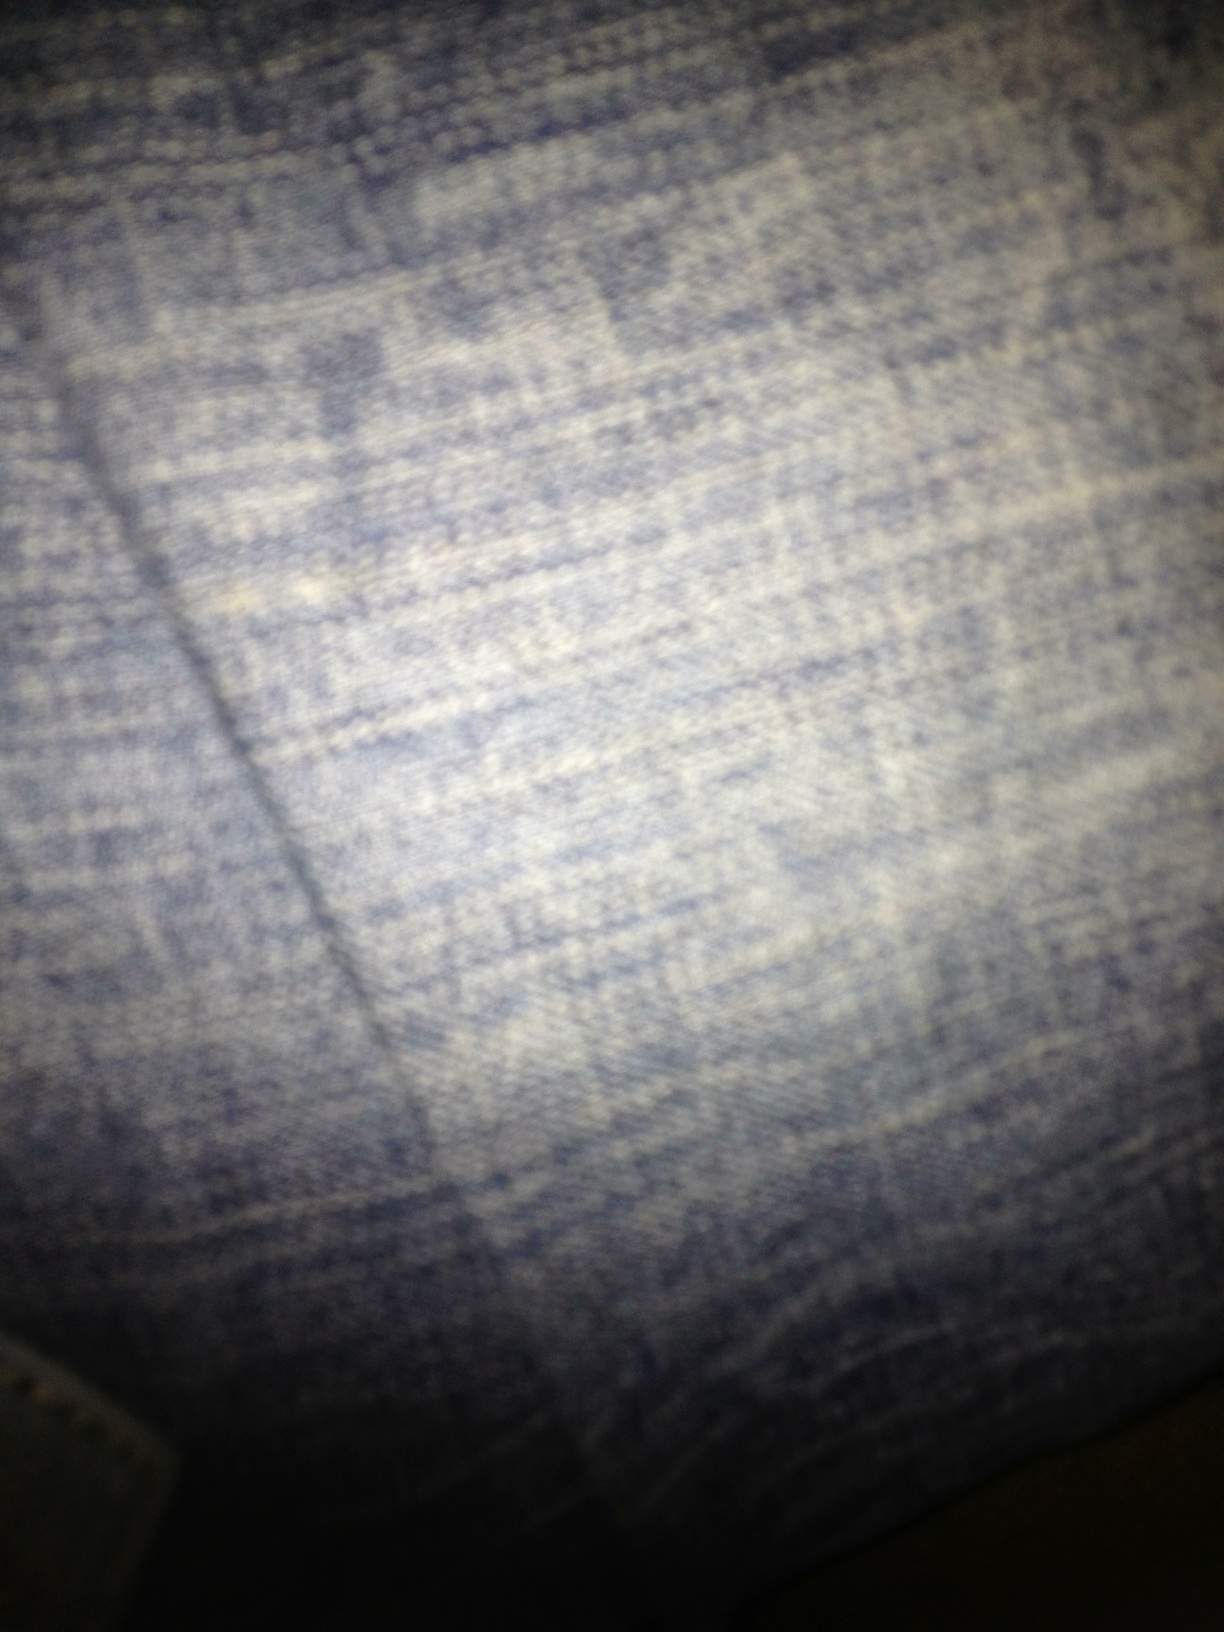Question: What color are these jeans?
Answer: blue